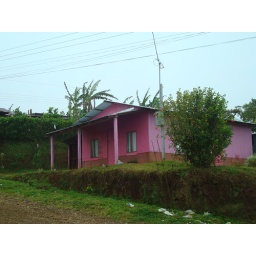
If I lived in CR I would have a pink house